Pobre Diabla (Peruvian TV series)

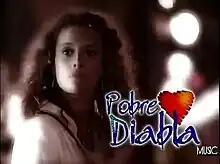

Pobre diabla ("Poor Devil") is a Peruvian telenovela which starred Angie Cepeda, Salvador del Solar, Arnaldo André and María Cristina Lozada. It was produced by América Producciónes and broadcast on América Televisión in 2000.